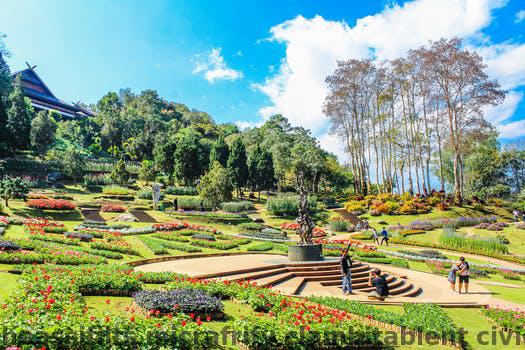
Label: Watermark